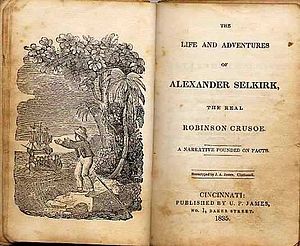
Alexander Selkirk
En bog fra 1835 inspireret af Selkirks liv
Alexander Selkirk, født Selcraig var en skotsk sømand, der tilbragte mere end fire år som skibbruden på en ubeboet ø. Hans oplevelser har sandsynligvis været inspiration for Daniel Defoe, da denne skrev Robinson Crusoe.